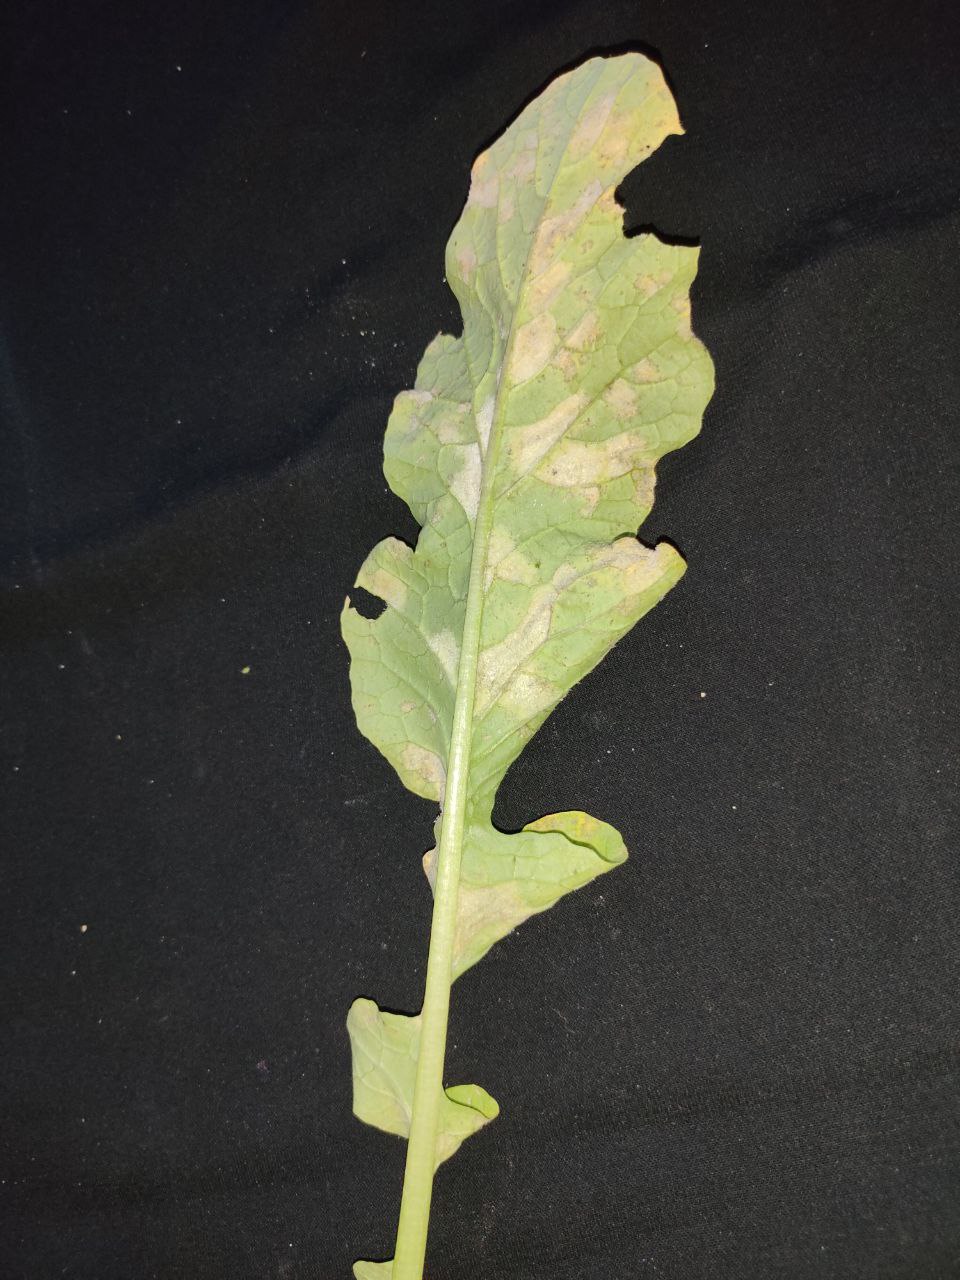
Label: Mosaic virus